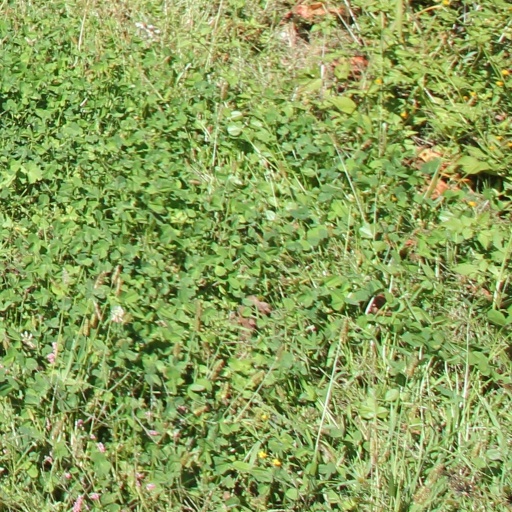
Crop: grape